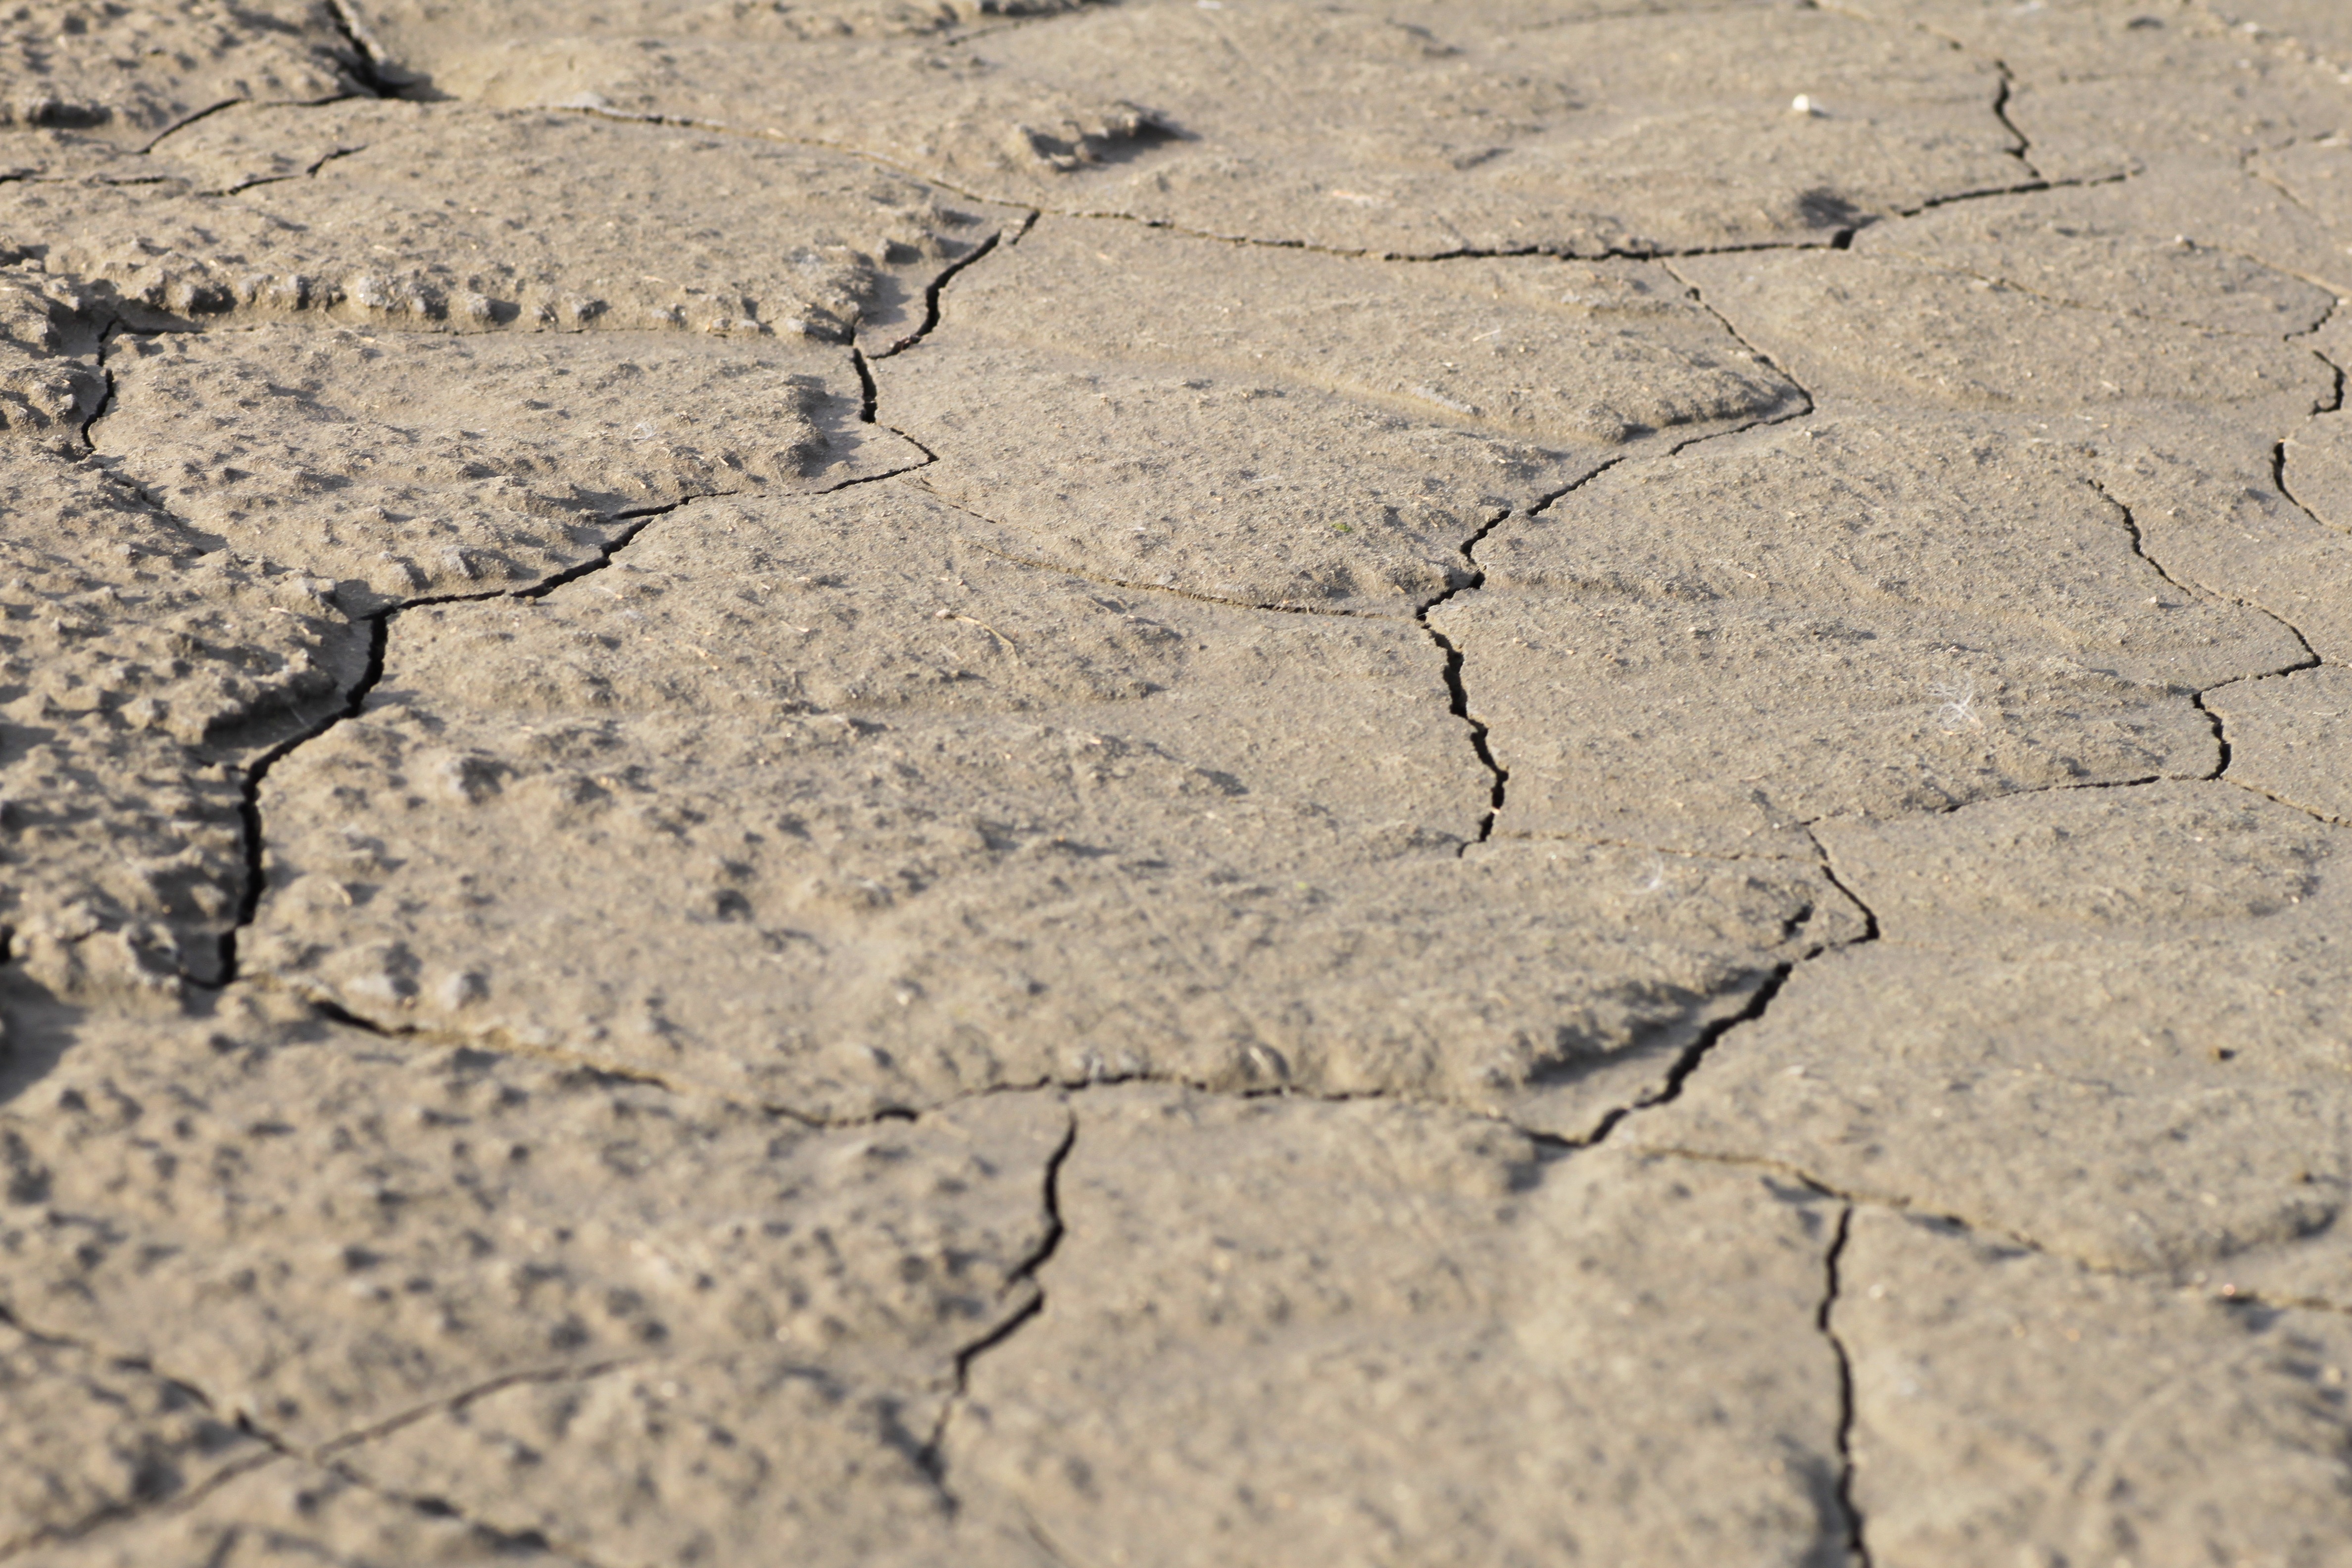
sand, rock, ground, floor, asphalt, dry, soil, material, sandy, grey, background, geology, cracks, drought, flooring, road surface, shriveled from